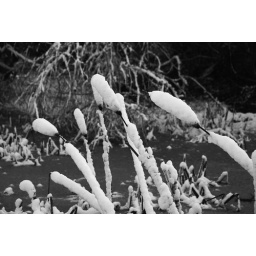
Bur reeds covered in Ice and Snow. Converted to black and white.Taken at Dales road recreation ground, Ipswich, Suffolk (UK).